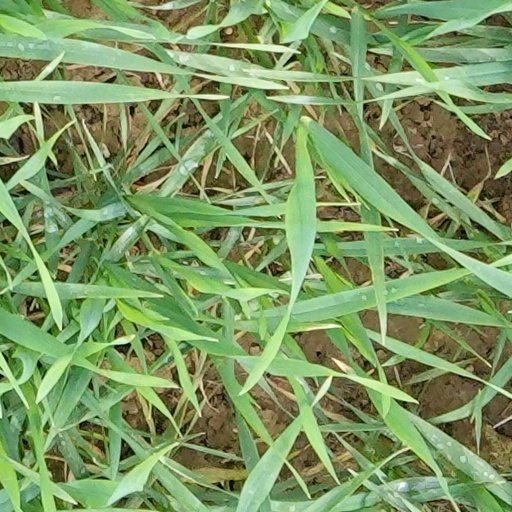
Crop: wheat